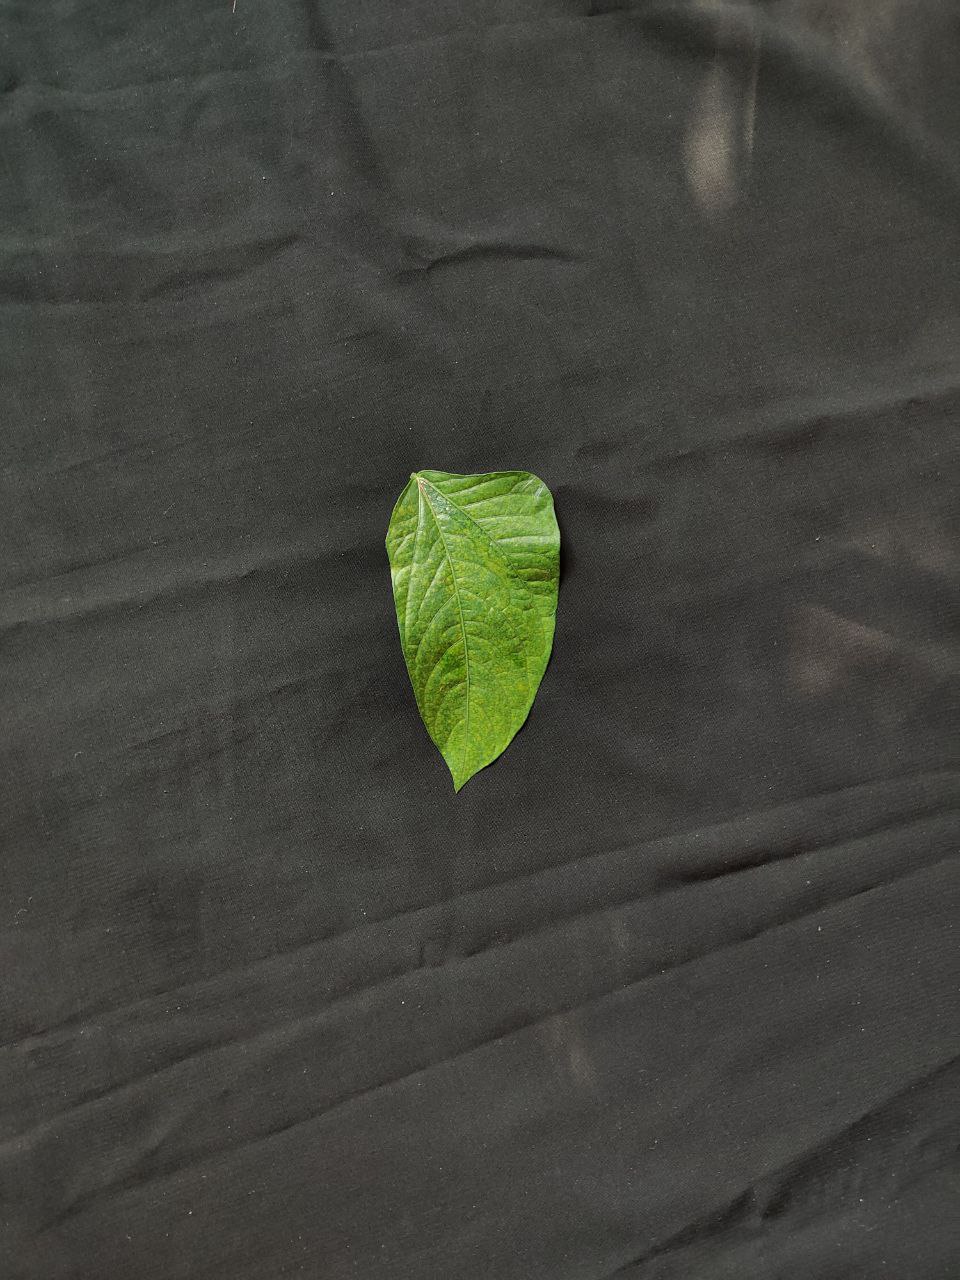
Crop: cowpea
Leaf condition: Mosaic Virus